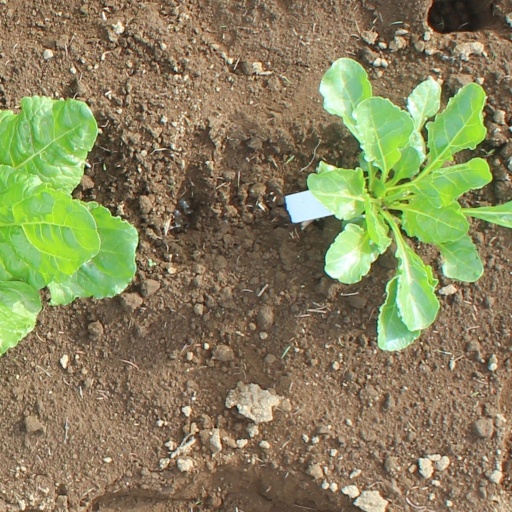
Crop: sugar beet